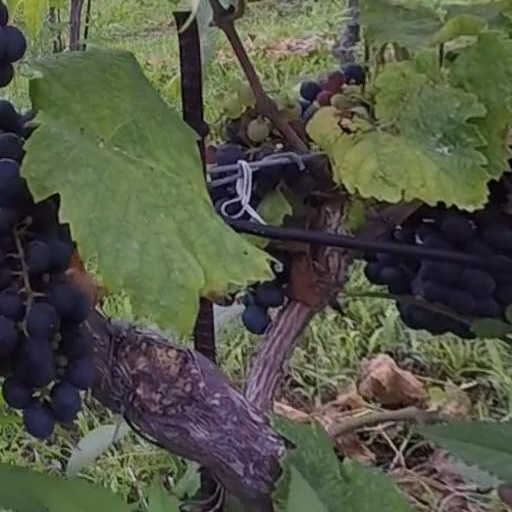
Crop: grape